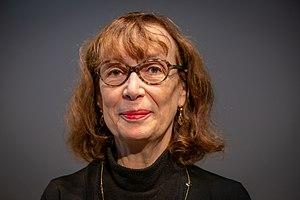
Carole David après avoir remporté le Grand Prix du livre de Montréal 2019.
Carole David, née le 25 juillet 1955 à Montréal, est une poète et romancière québécoise.